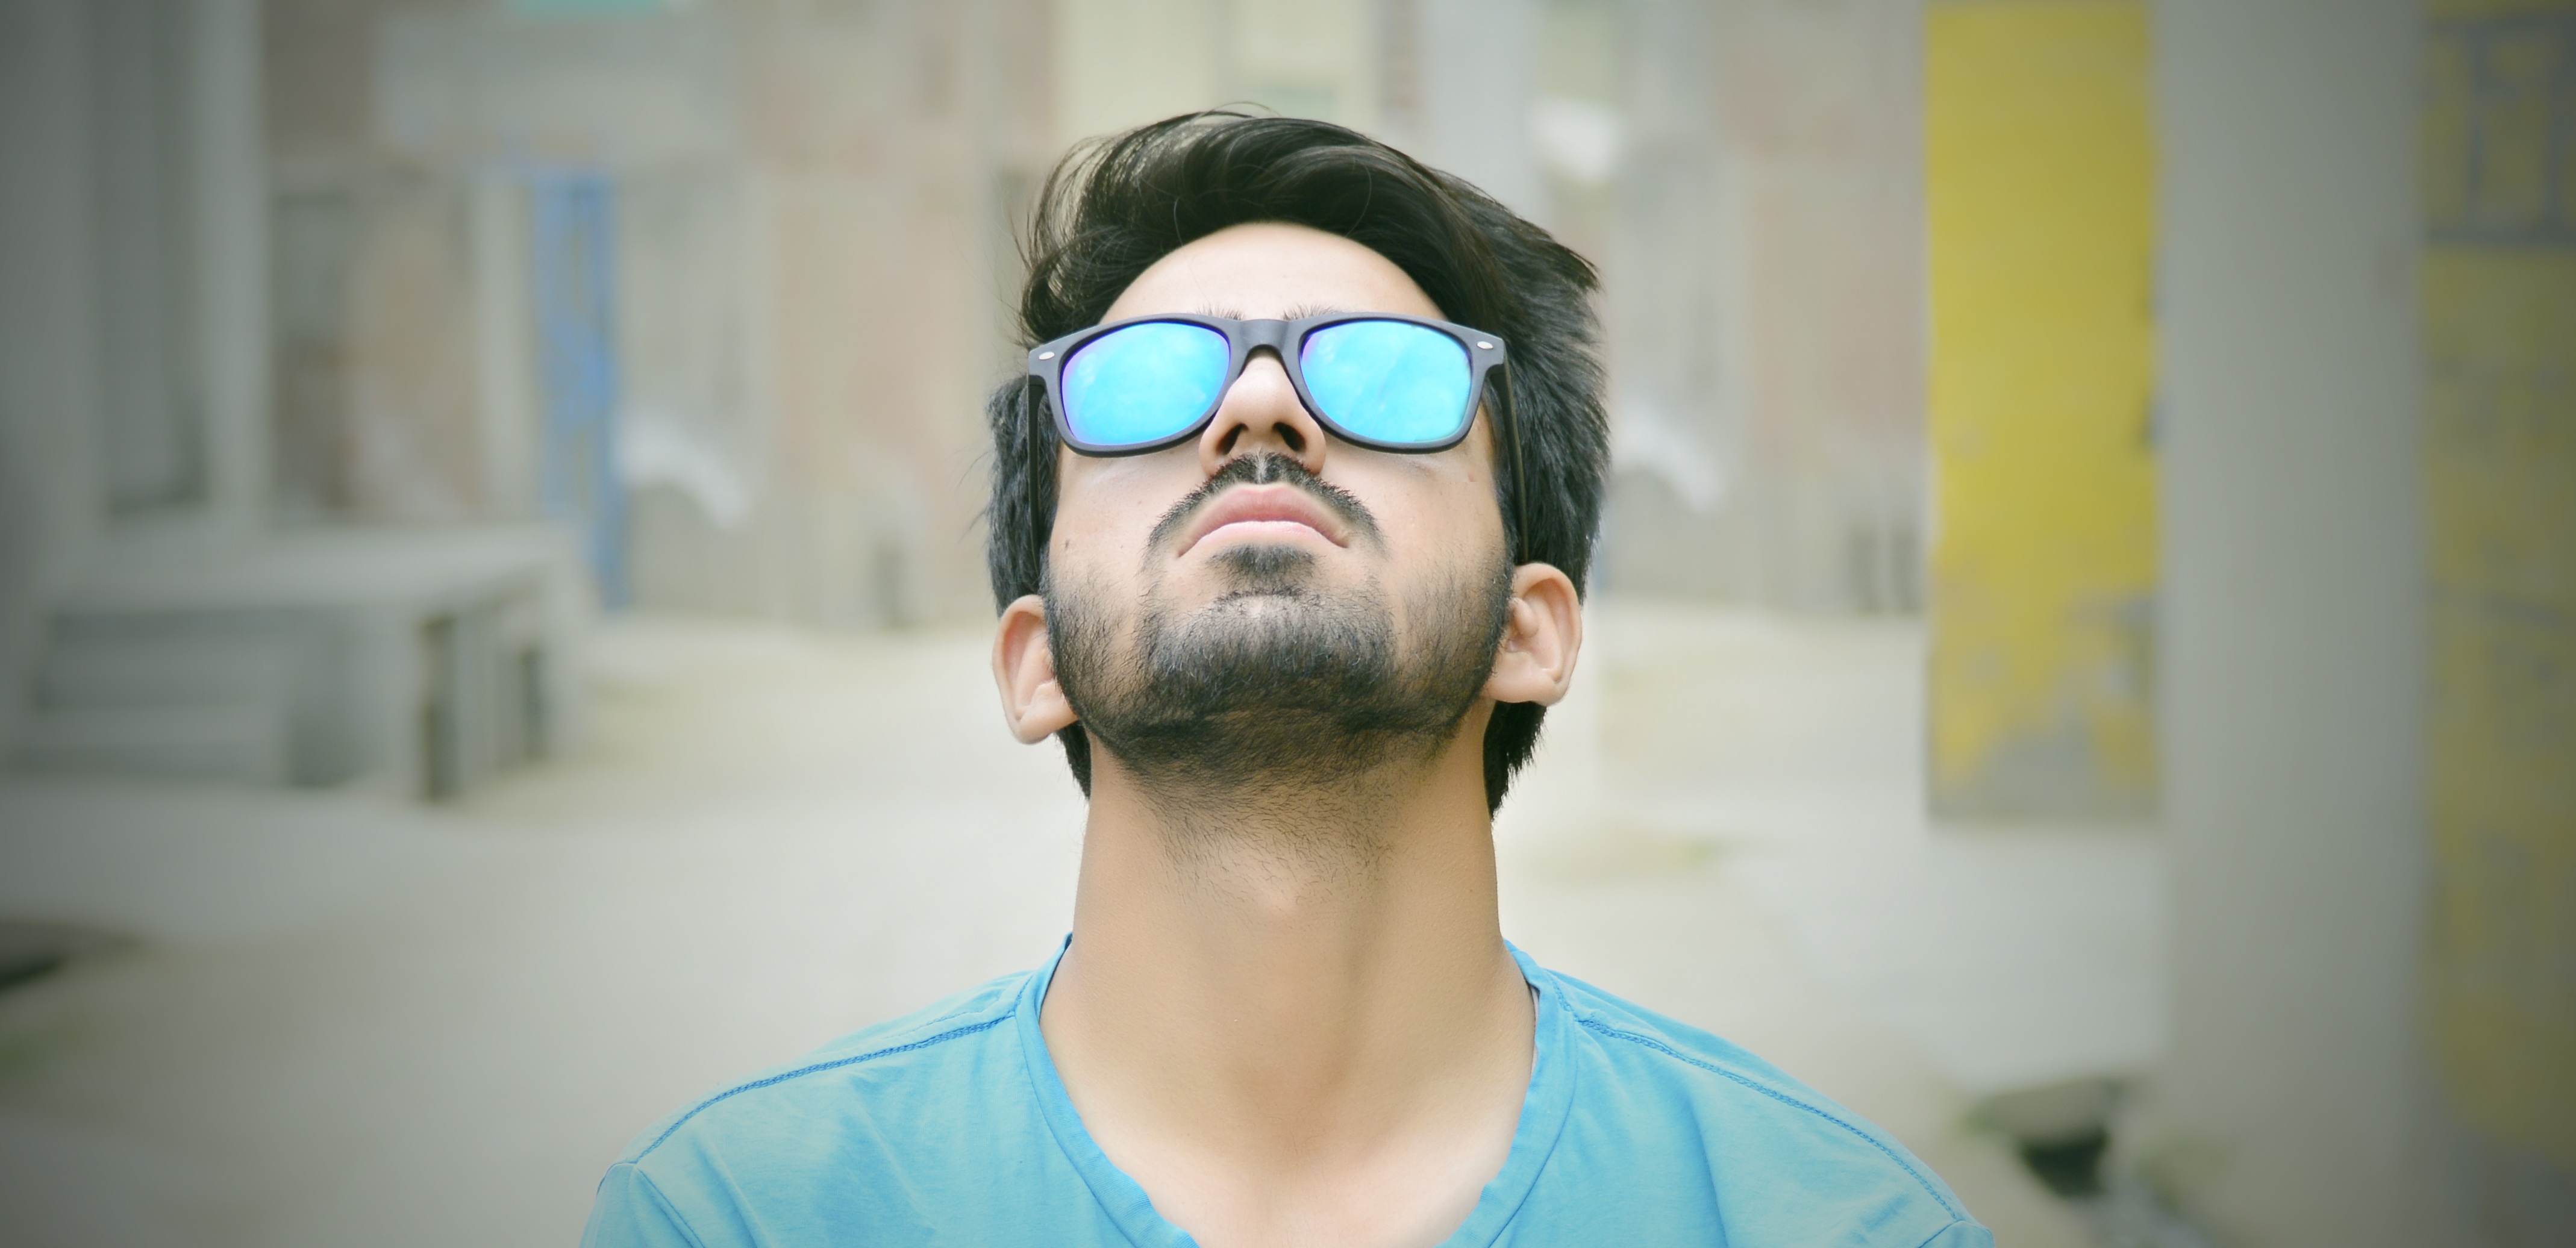
man, person, people, girl, hair, photography, male, guy, portrait, model, young, spring, color, human, fashion, blue, lifestyle, facial expression, hairstyle, smile, face, nose, one, cool, single, sunglasses, eye, glasses, head, photograph, skin, eyewear, beauty, expression, handsome, attractive, emotion, adult, man portrait, facial hair, vision care